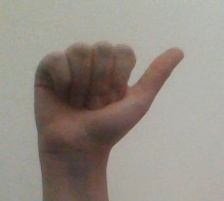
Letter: dhad